Parapodium

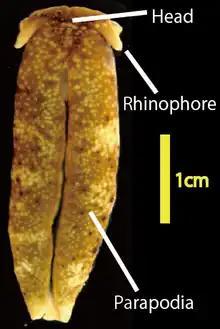
Dorsal view of a freshly collected intact sea slug, "Plakobranchus ocellatus", showing its head, rhinophores and parapodia.

The fleshy protrusions on the sides of some marine gastropods are also called parapodia. They are particularly well-developed in sea butterflies. Some sea hares use their parapodia to swim. Parapodia can even be used for respiration (similar to gills) or for locomotion.